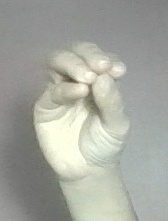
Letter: ha